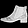
Label: Ankle boot